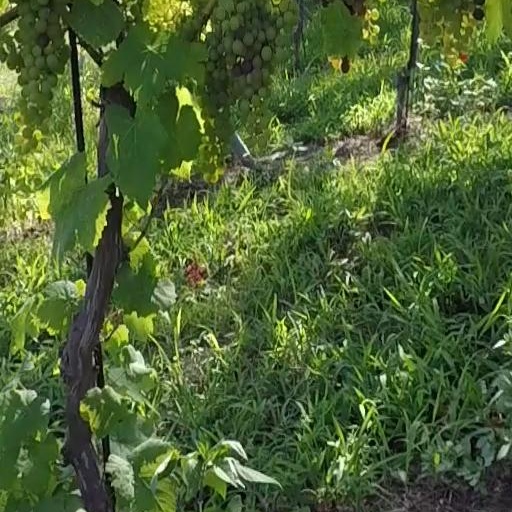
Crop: grape